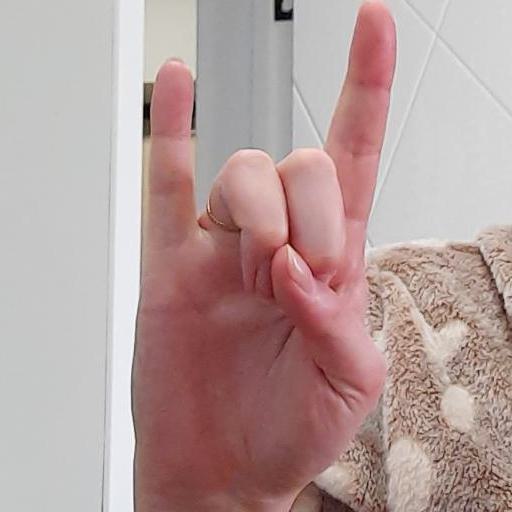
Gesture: rock